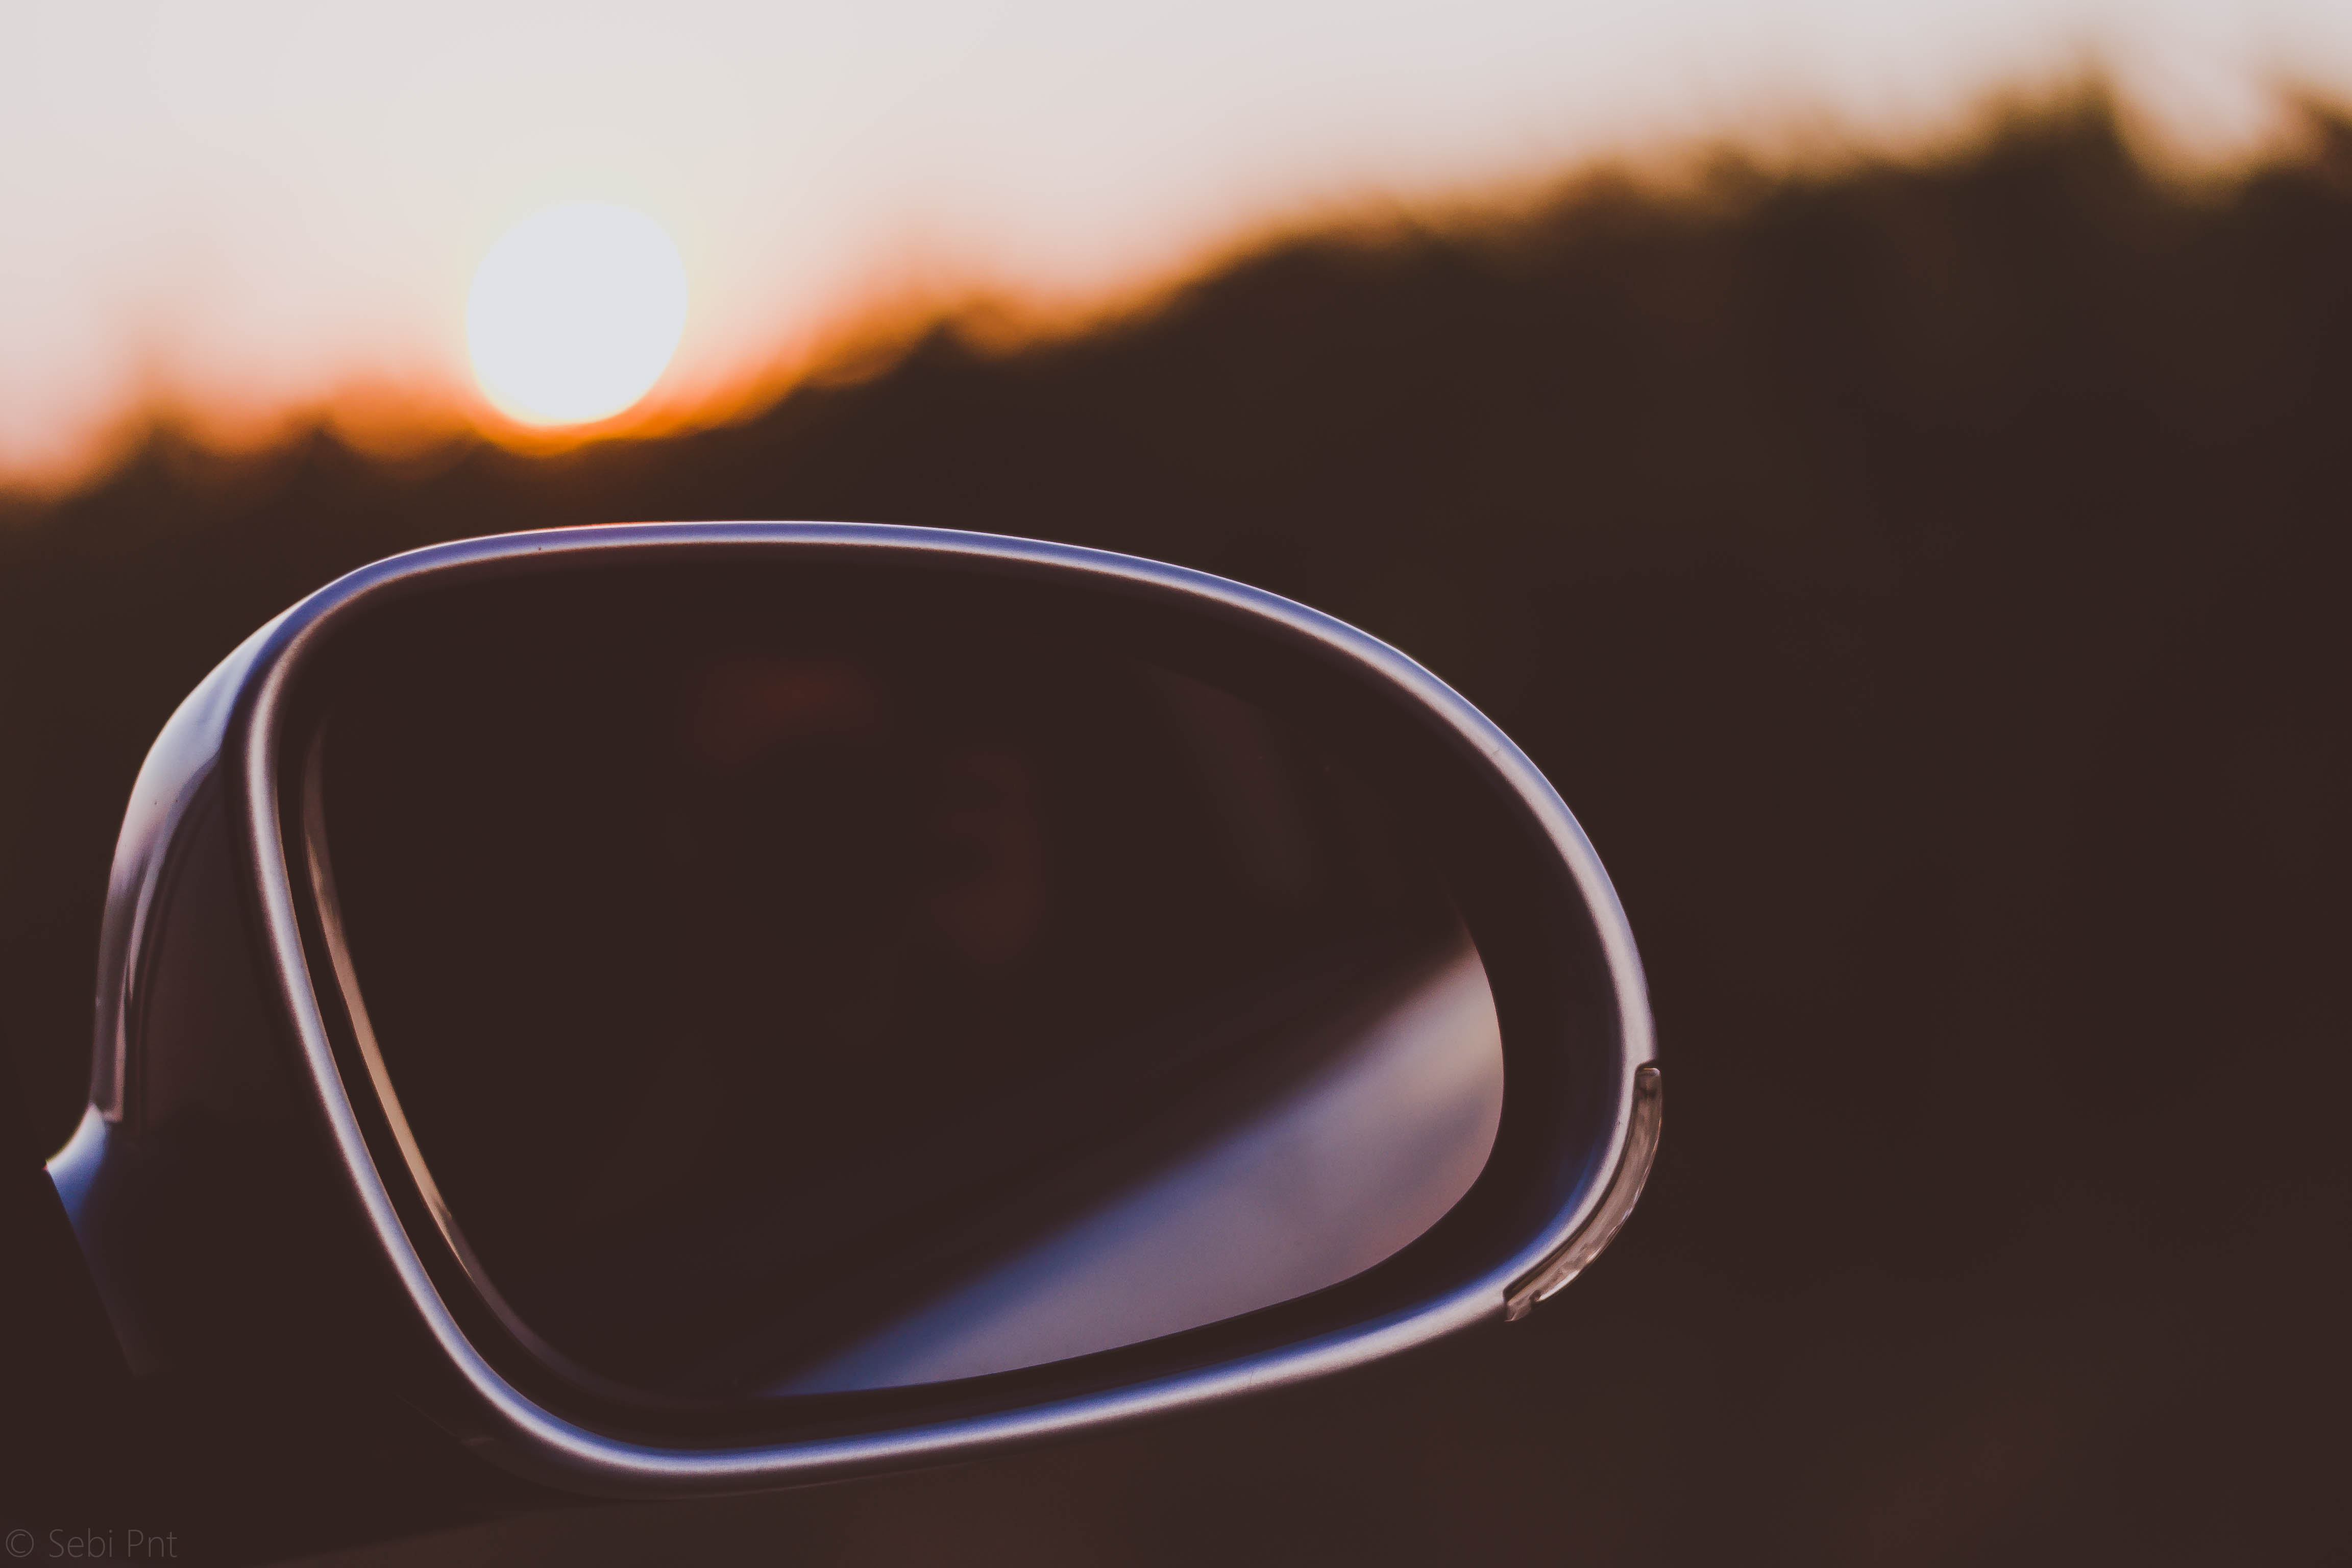
blur, sunset, car, photography, dawn, dark, reflection, color, brown, still life, long exposure, circle, close up, art, design, sunglasses, glasses, mirror, eyewear, shape, macro photography, computer wallpaper, vision care, side view mirror